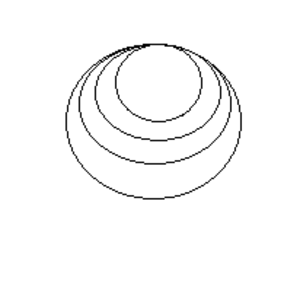
Bindu est le huitième cakra majeur suivant l'hindouisme et plus particulièrement le haṭha yoga d'après certaines traditions; pour d'autres c'est un cakra mineur. Bindu est le lieu du karma accumulé au cours des vies précédentes.